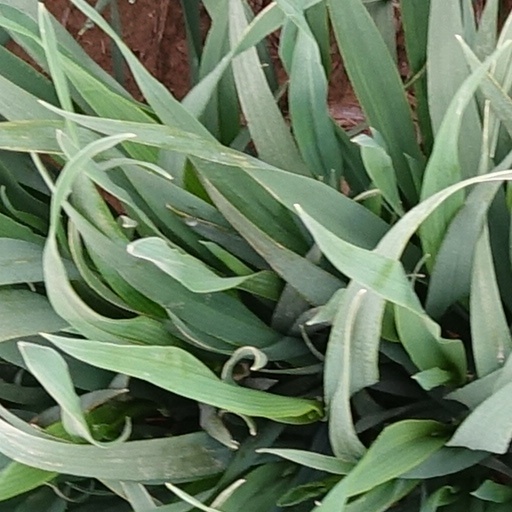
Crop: wheat